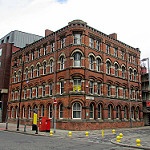
Label: buildings